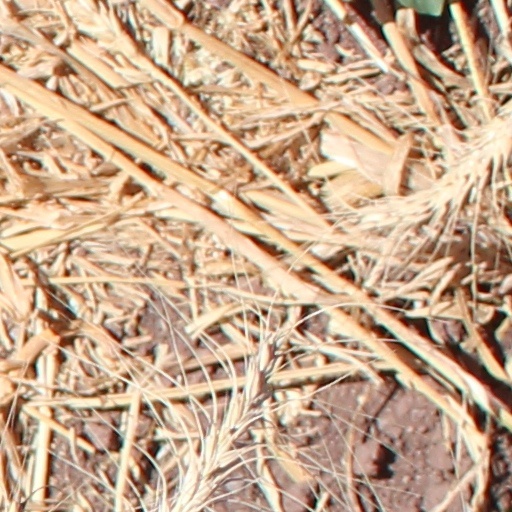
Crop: wheat